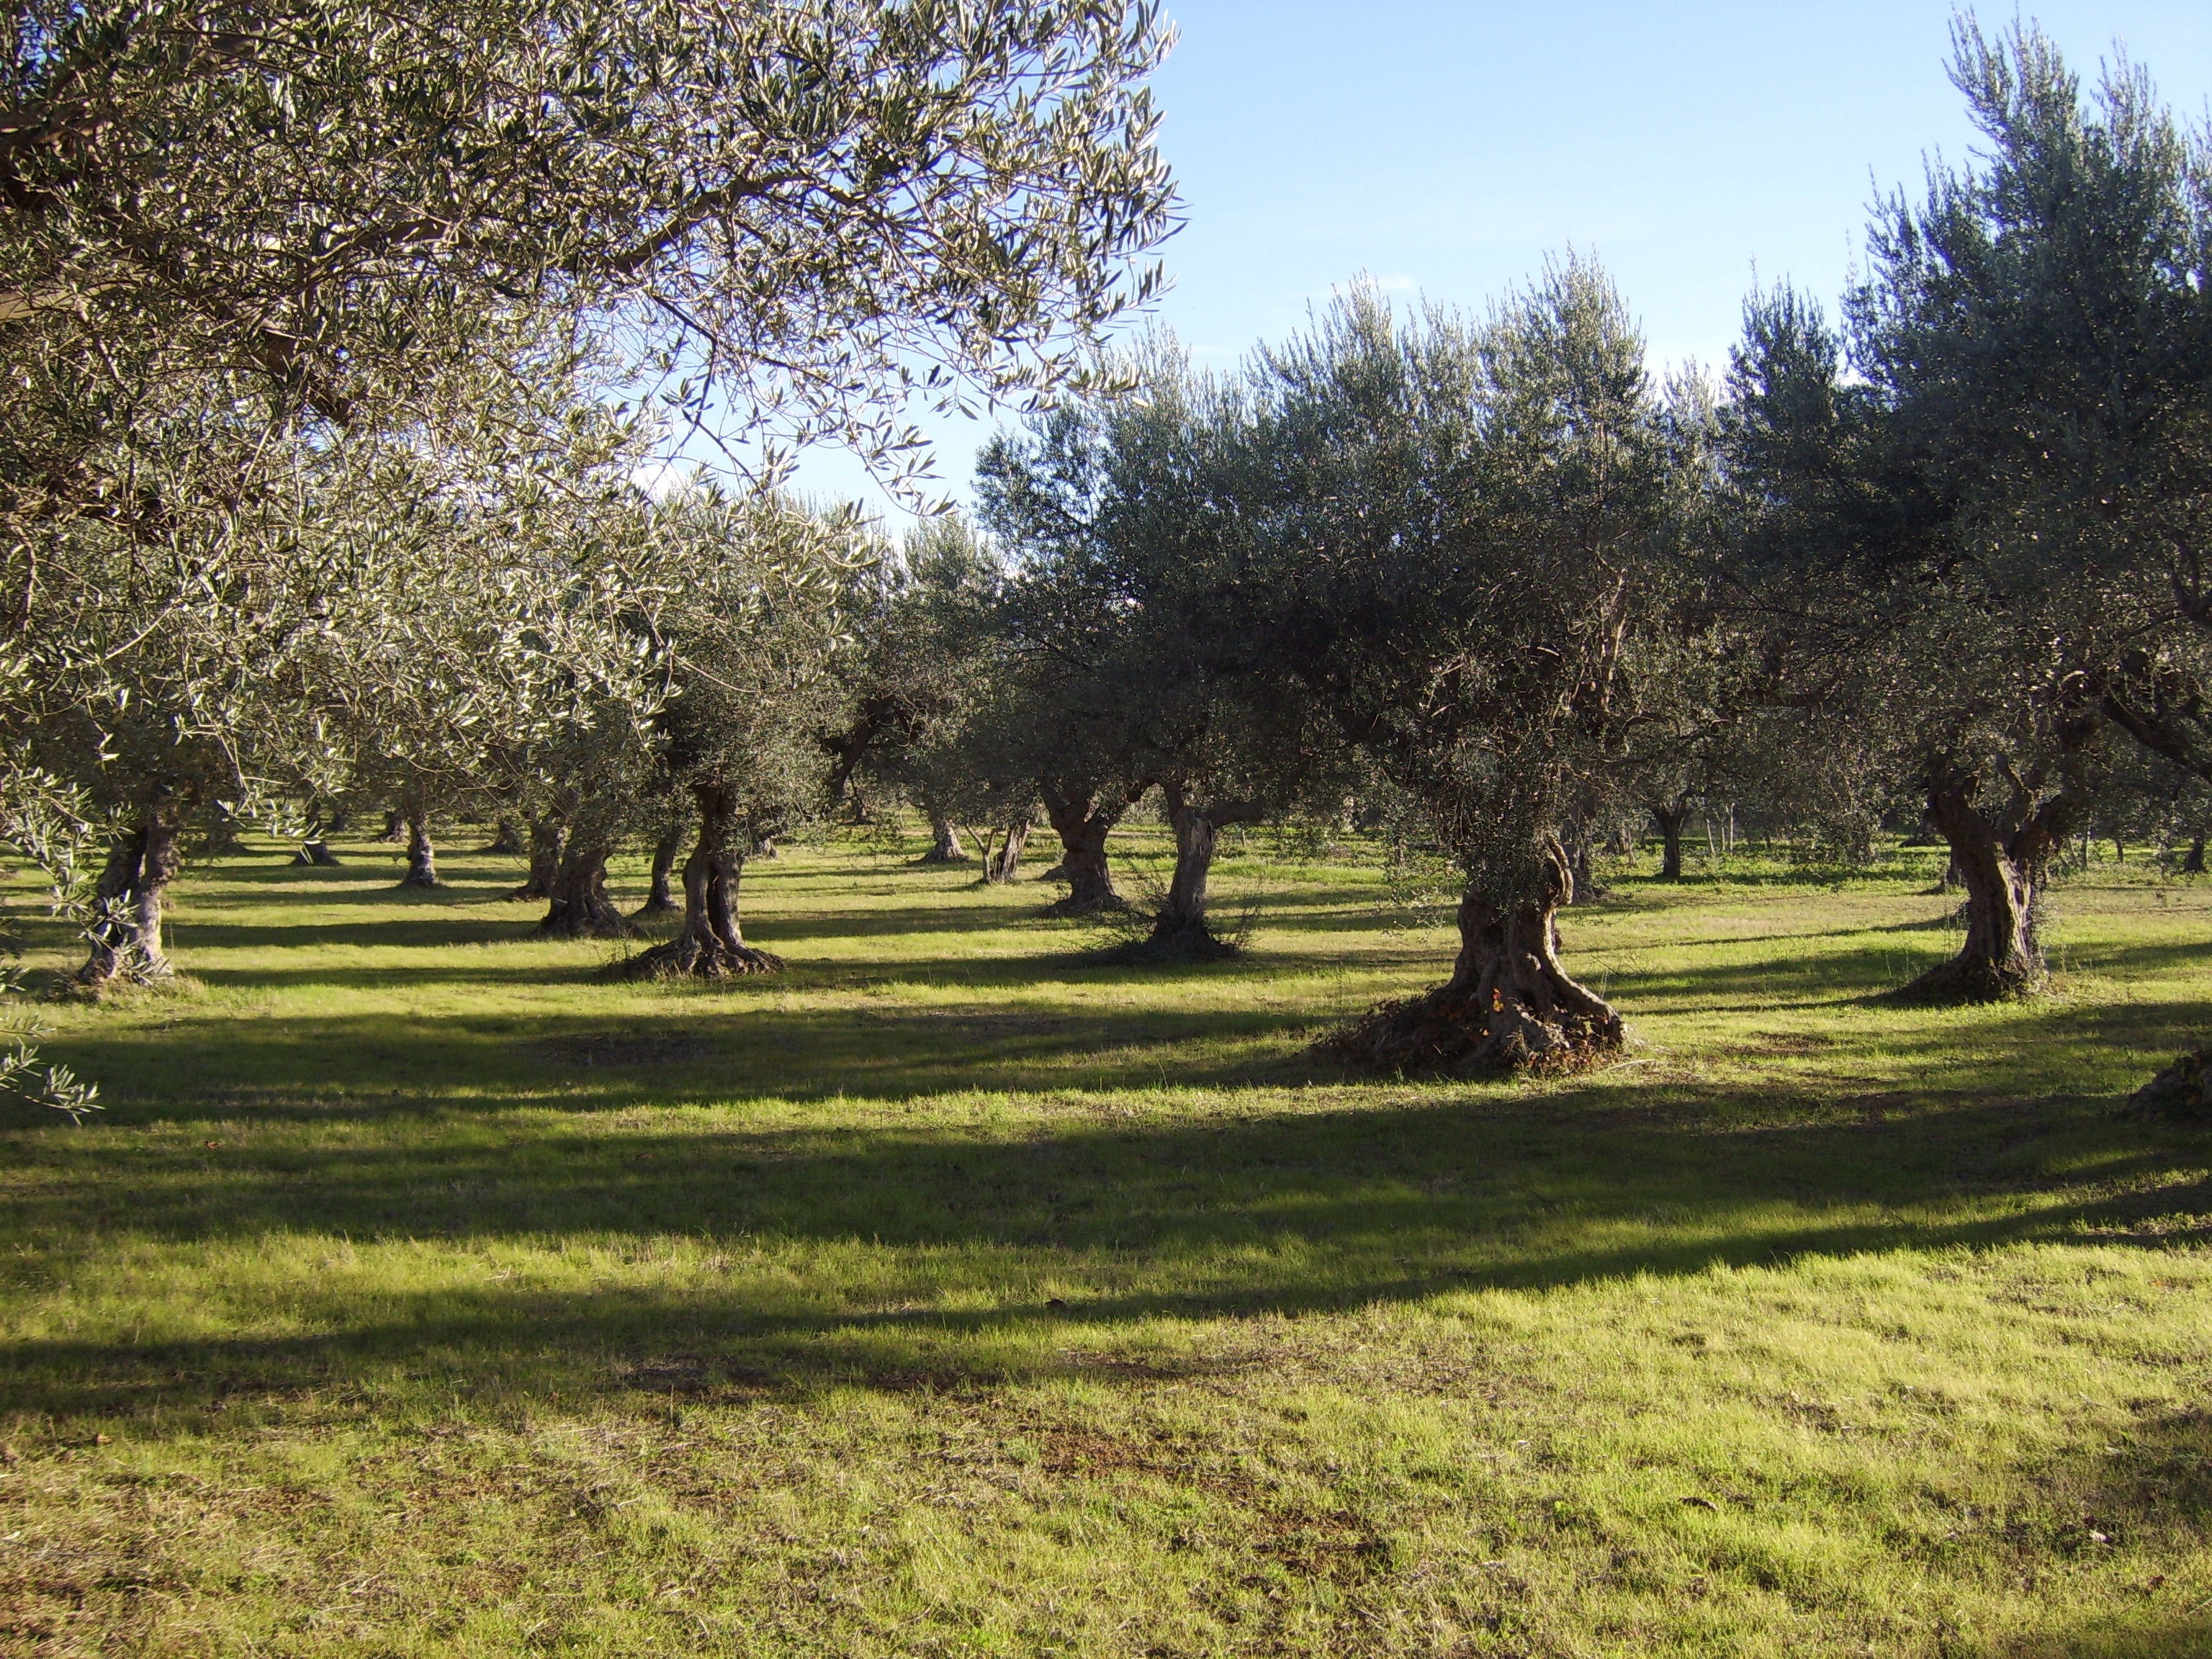
tree, grass, blossom, plant, sun, field, lawn, meadow, flower, park, garden, olivo, estate, woodland, rural area, woody plant